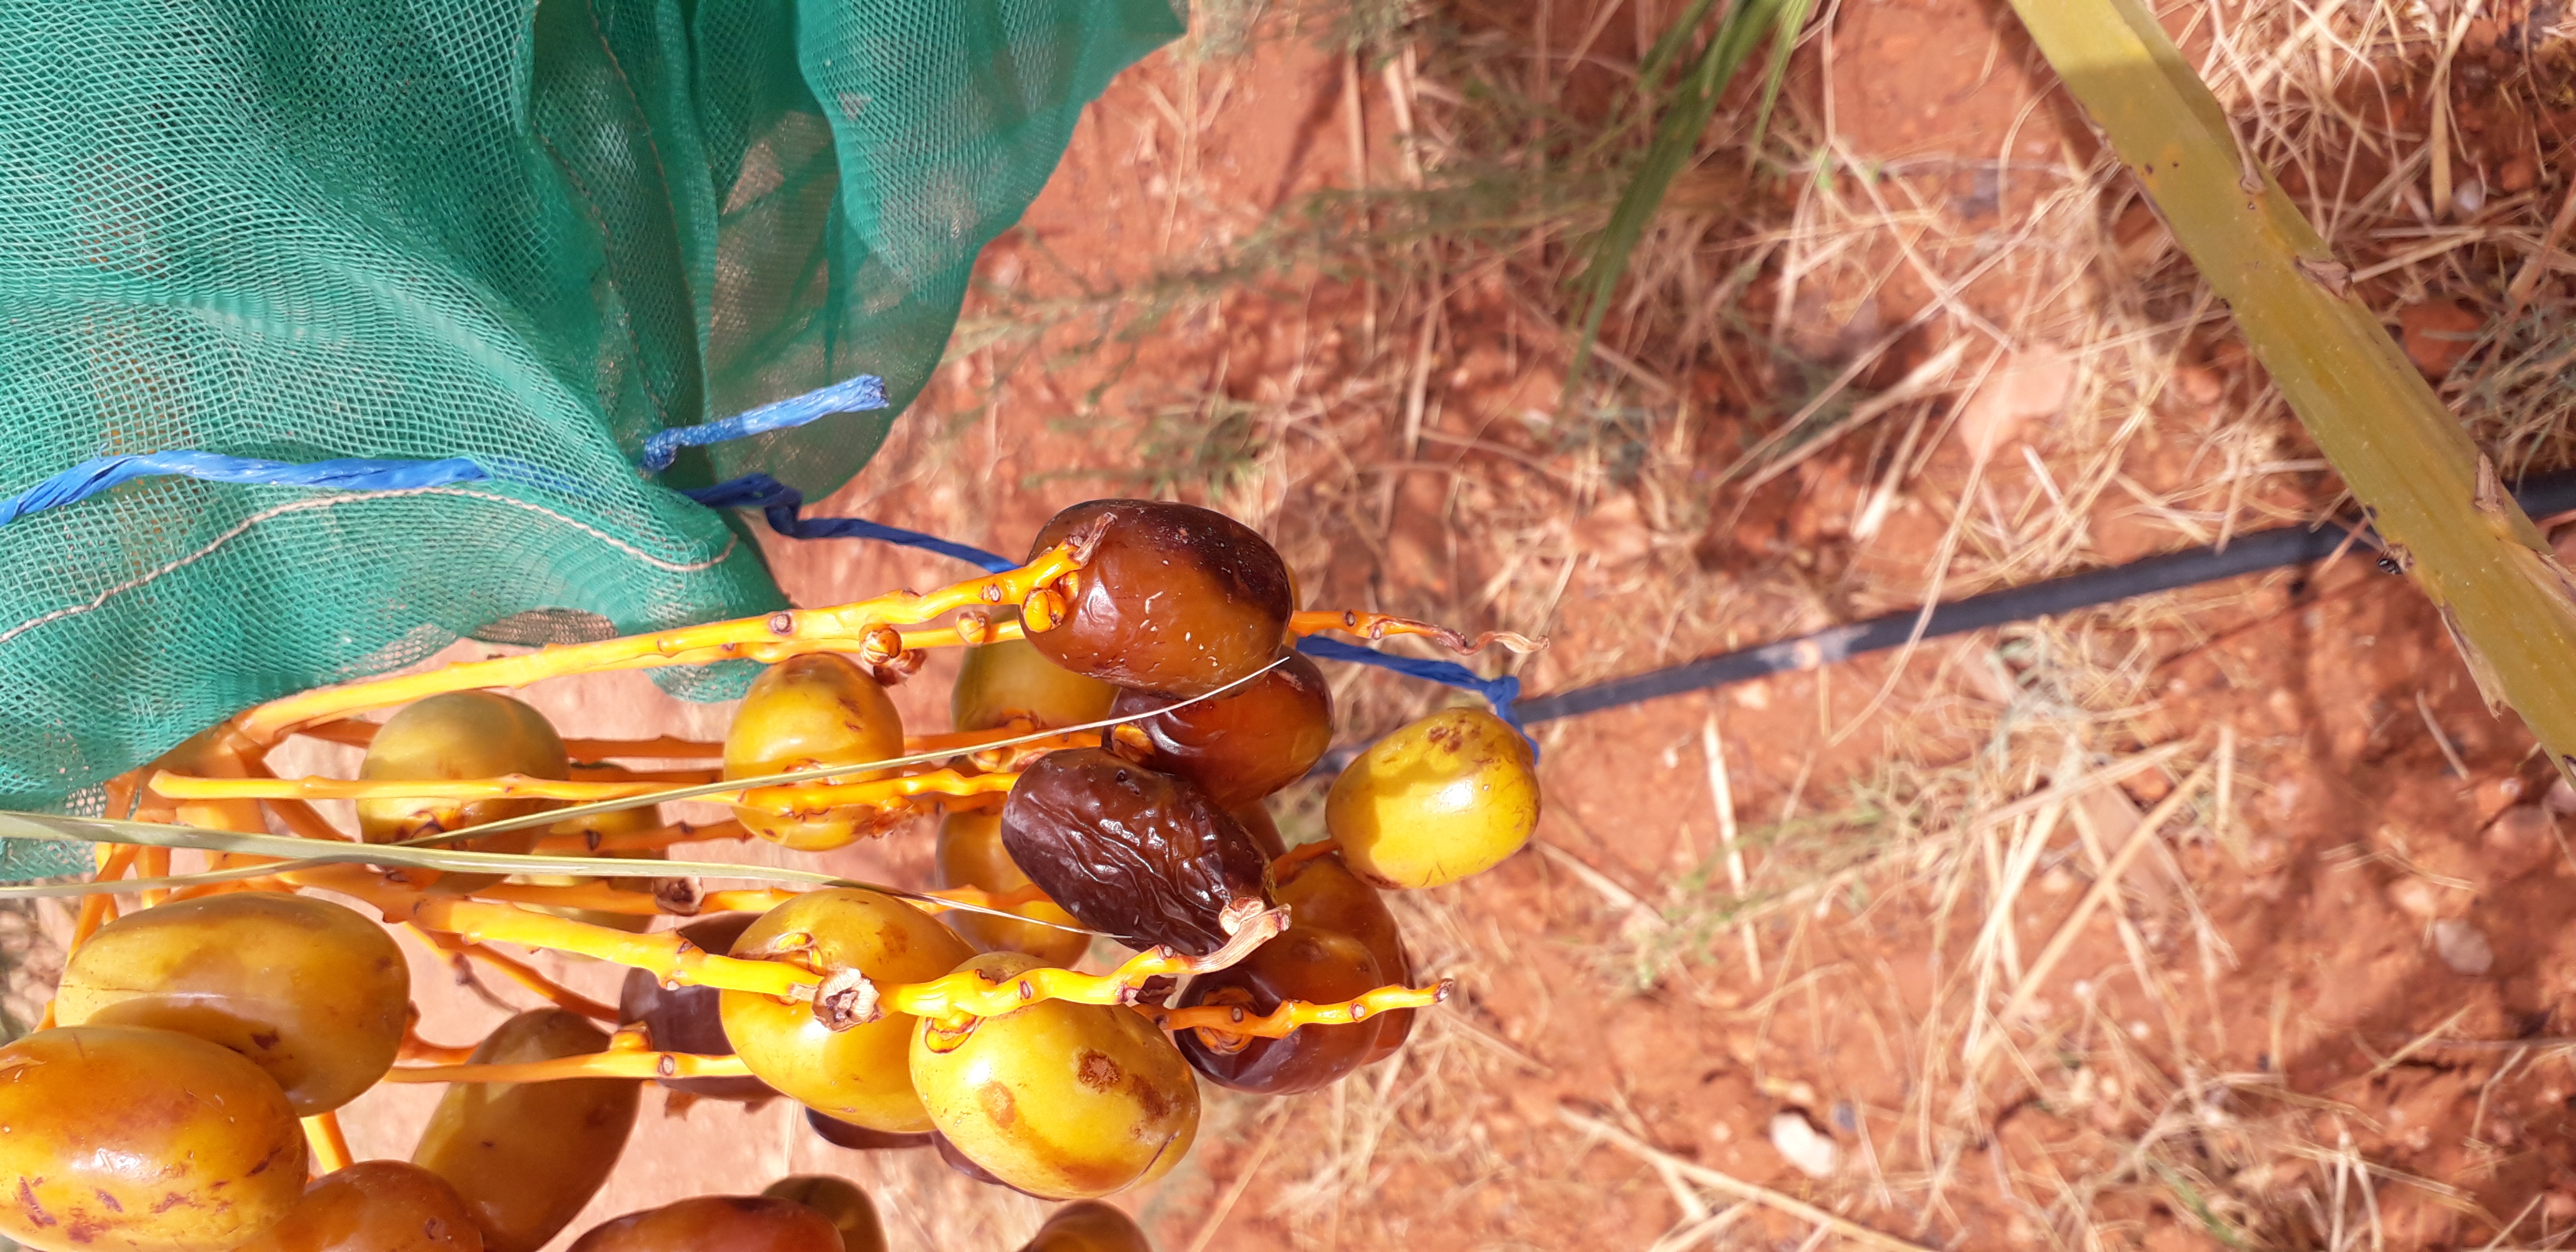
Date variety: Boufagous